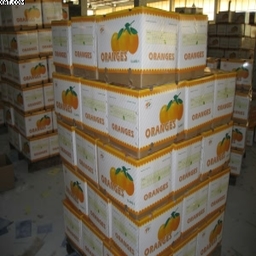
Label: Orange